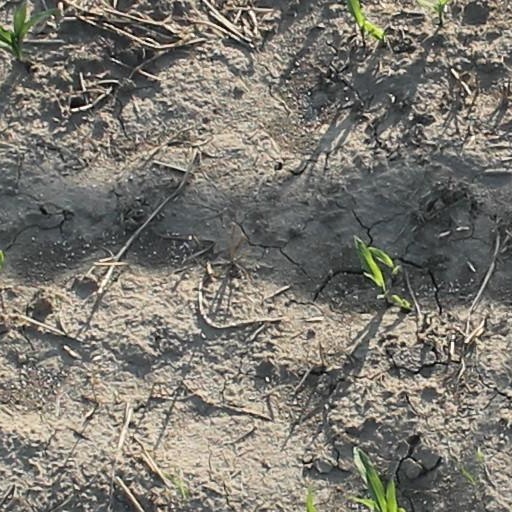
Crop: maize; corn